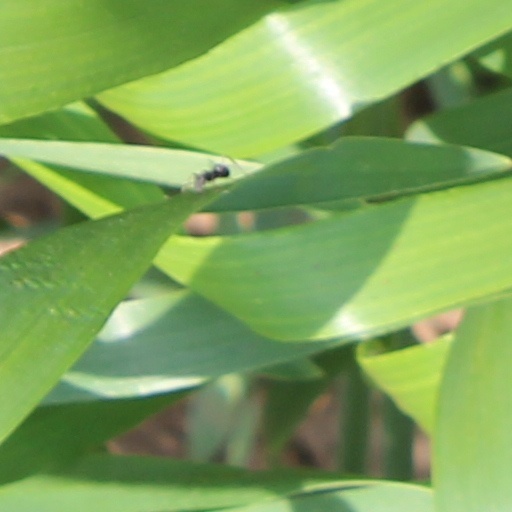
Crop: wheat